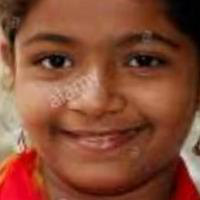
Age group: age 11-20